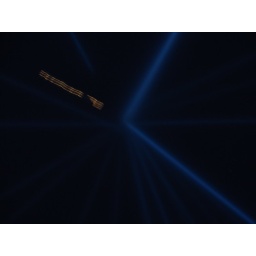
Lights in the sky with a sign writing plane crossing